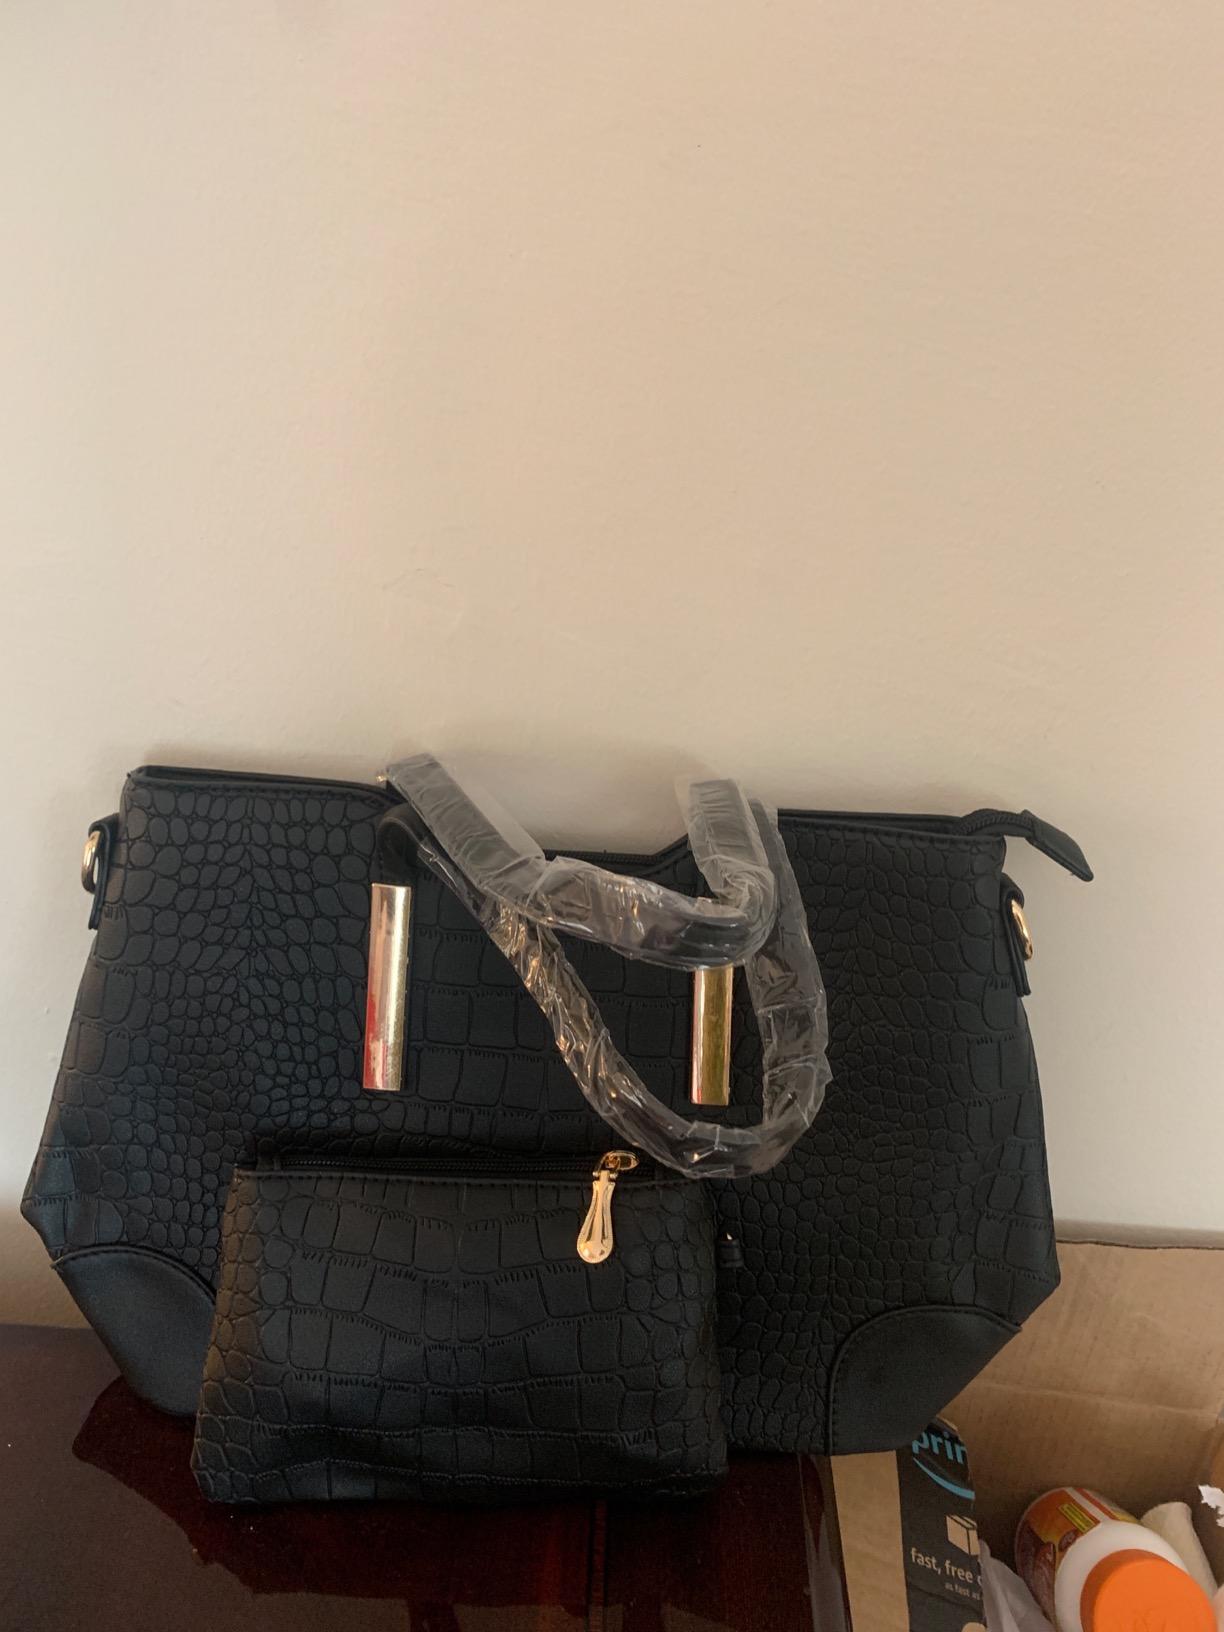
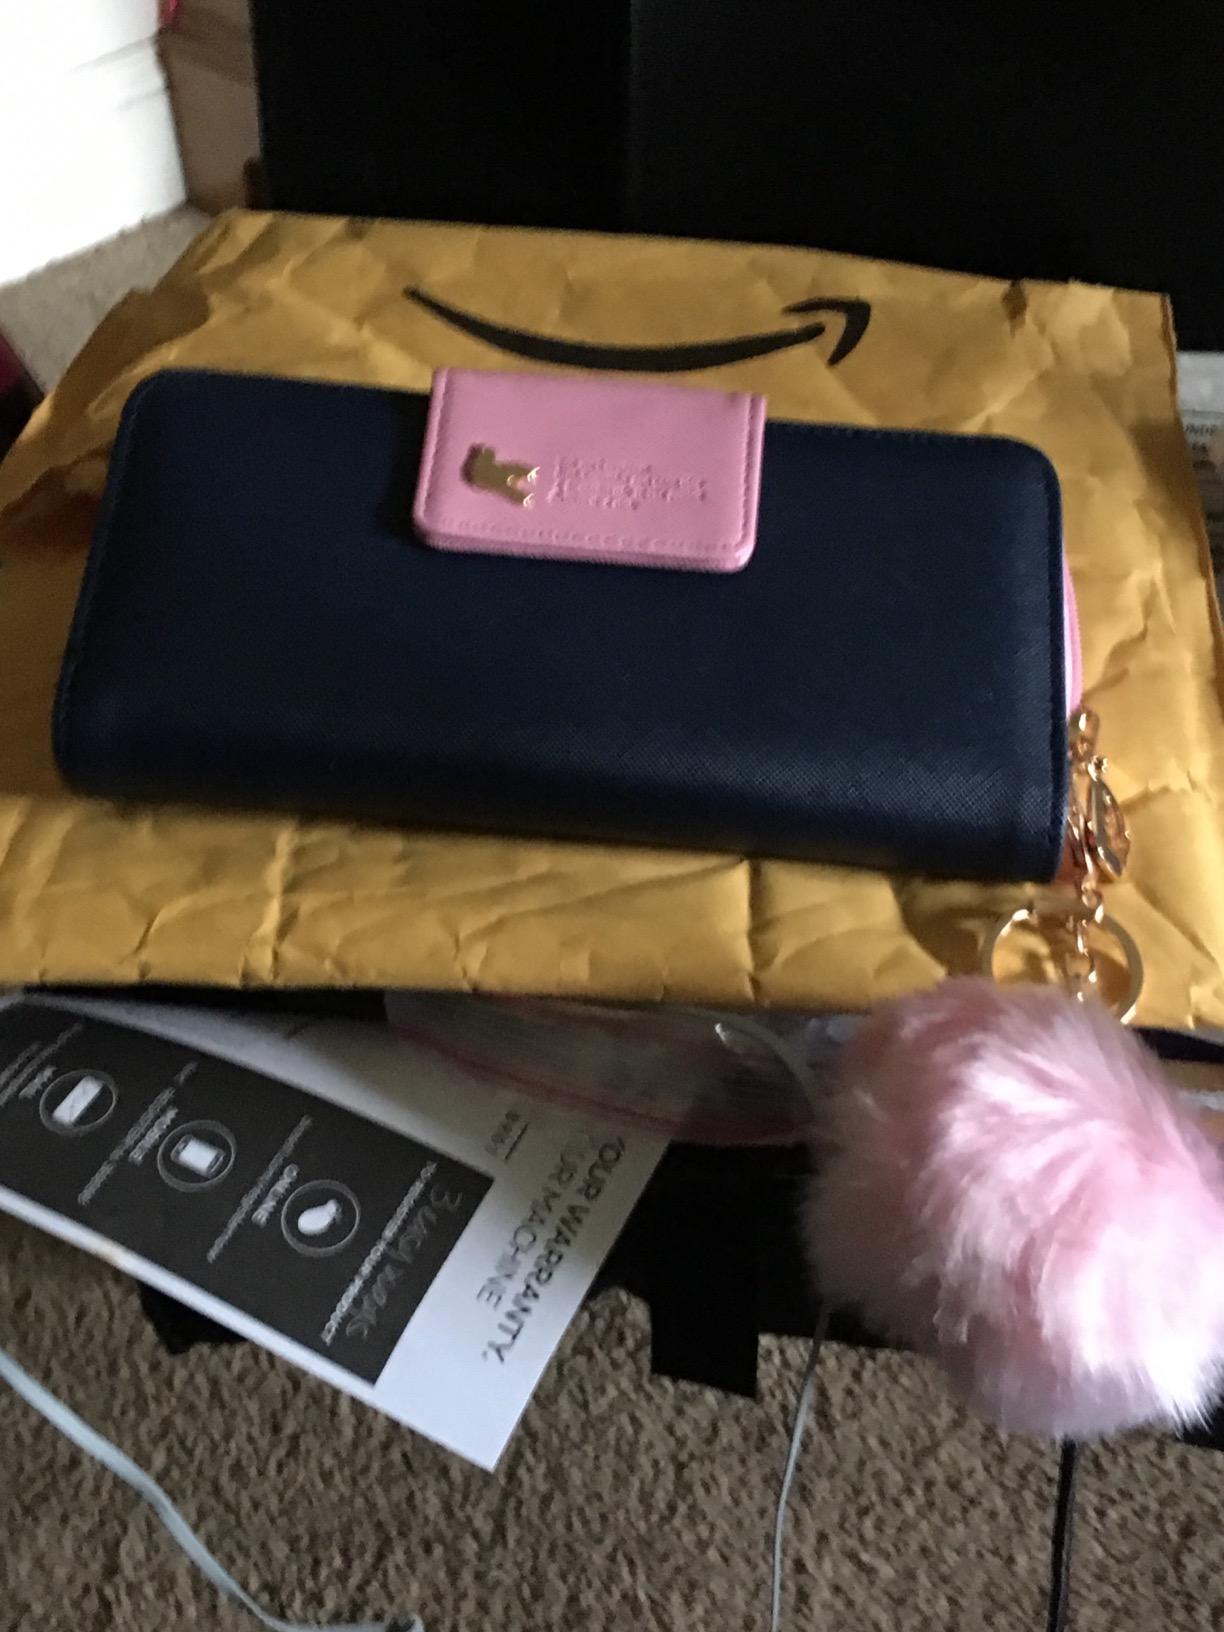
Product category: accessories_handbag
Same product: no